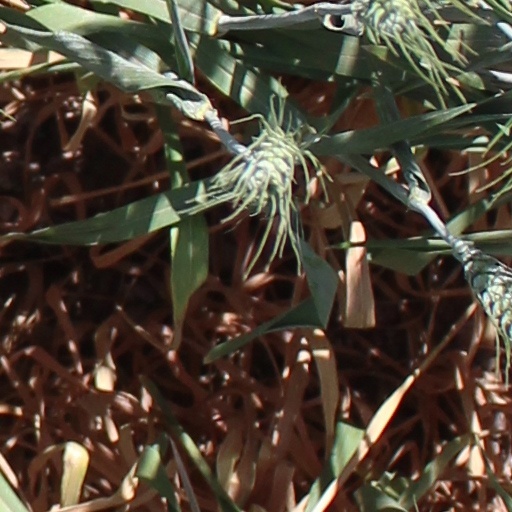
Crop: wheat